Sanremo Music Festival 2011

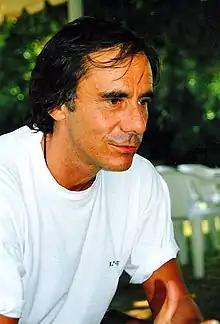
Roberto Vecchioni, winner of the Sanremo Music Festival 2011

In the end of the night, the four newcomers still in competition performed their entries for a second time, and the winner was determined by combining the public's vote with the ratings given by the Sanremo Festival Orchestra technical jury.